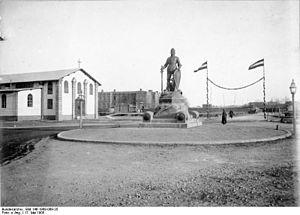
Les concessions étrangères de Tientsin, ou Tien-Tsin étaient des concessions cédées par la dynastie impériale chinoise Qing à la fin du XIXe /début du XXe, plus ou moins sous la contrainte, aux puissances européennes et japonaise à Tianjin, en Chine.